Car colour popularity

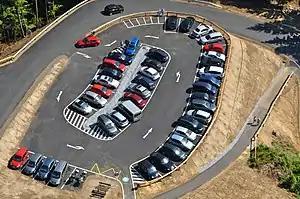
A carpark in Austria, 2013

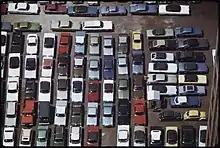
More colour variety in 1973, America

The most popular car colours were greyscale colours, with 80% of cars produced being white, black, grey or silver. Red, blue, and green cars ranged between 2% and 9% each, while all other colours amounted to less than 2%.